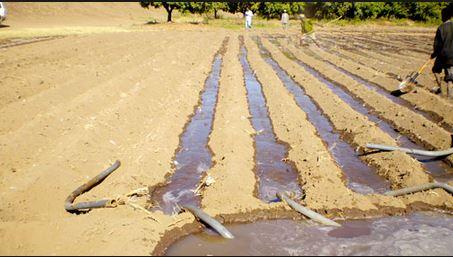
Wakulima wanatayarisha shamba kwa shughuli za kupanda, kwanza inaanza na kuchimba mitaro ambayo itatumika. Hiyo mitaro itawekwa maji ili kuwezesha mchanga kupata hali ambayo itaruhusu mbegu kumea. Mbolea pia huongezwa ili kuongeza madini yanayohitajika kwenye mimea